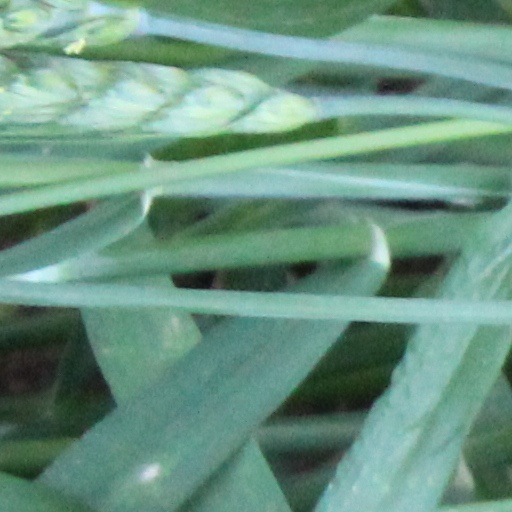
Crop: wheat